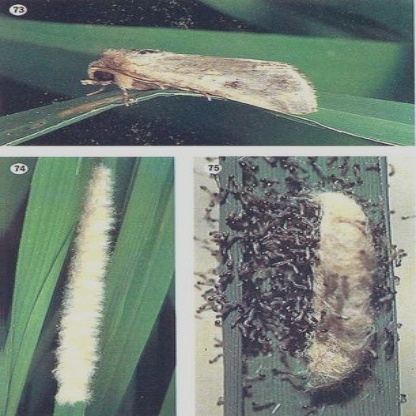
Nhãn: Sâu cuốn lá lớn ( Rice skipper)